Hajong people

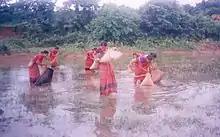
Hajong women fishing with 'Jakha' a traditional fishing implement.

The Hajongs belong to the Bodo-Kachari group of tribes, whose ancestors migrated from Tibet to the Brahmaputra Valley in the ancient past, from where they spread in multiple directions. The Hajongs have no recorded history and whatever historical references available are in the form of legends, folktales, and traditional beliefs. The Hajongs believe that their ancestral land was in Hajo area of present-day Kamrup District of Assam. The meaning of 'Hajong' can thus be comprehended as 'descendants of Hajo'. It is believed that twelve thousand Hajongs fled Hajo and settled in the northern foothills of Garo Hills; from there, they gradually extended their settlement in the southeastern direction, along the foothills of Garo Hills and Khasi-Jaintia Hills. This traditional belief about their migration is corroborated in many of the folktales of the Hajongs. According to a legend prevalent among the Hajongs, they are Suryawanshi (Hajong:Surjobungsi) or the descendants of Surjodyao or Bila (the Sun god) and are Kshatriyas. It is reported that, in 1939, the Hajongs organised a Kshatriya Sanmelan for the welfare of the community and to enforce the observation of their traditions.